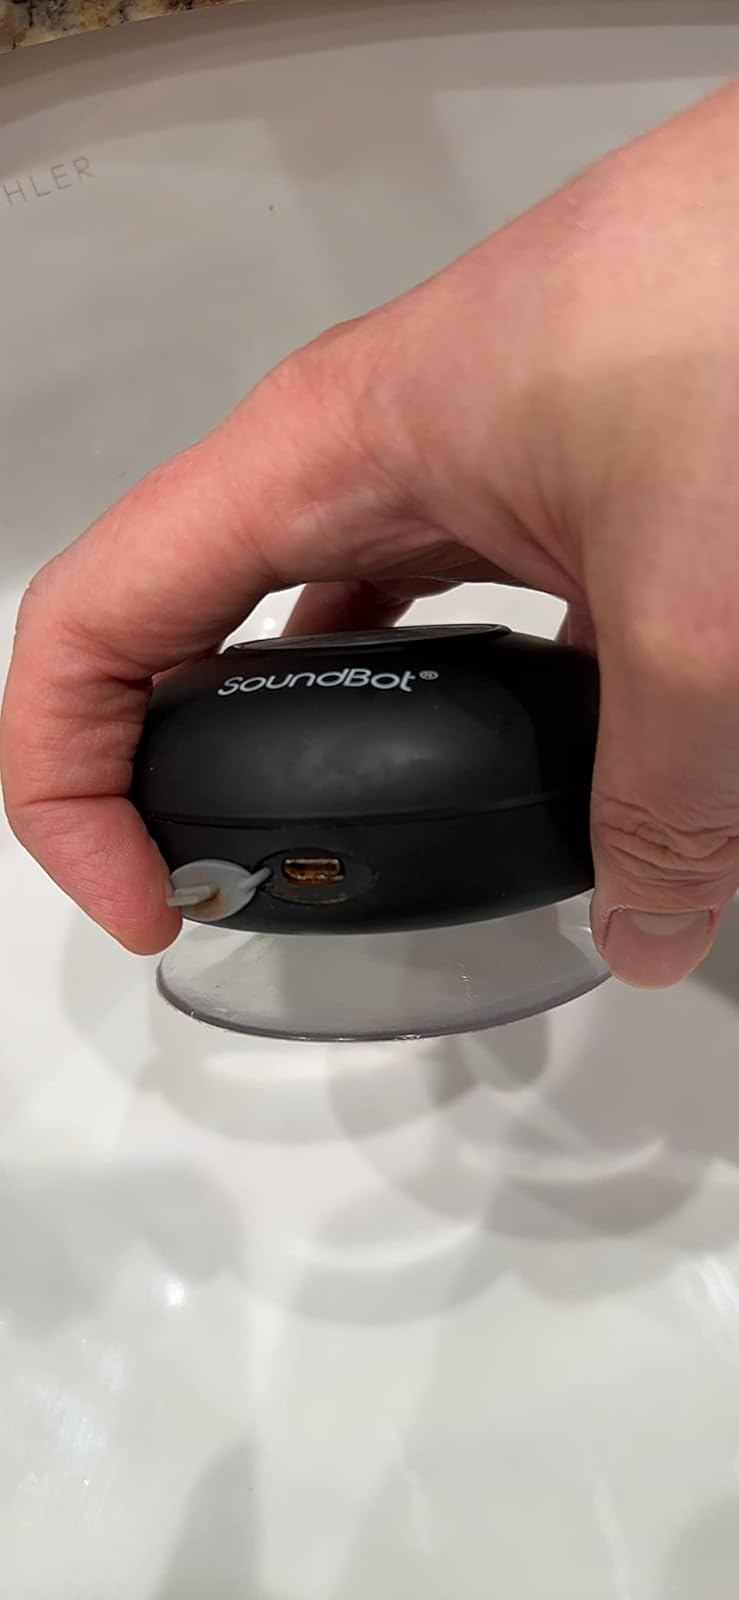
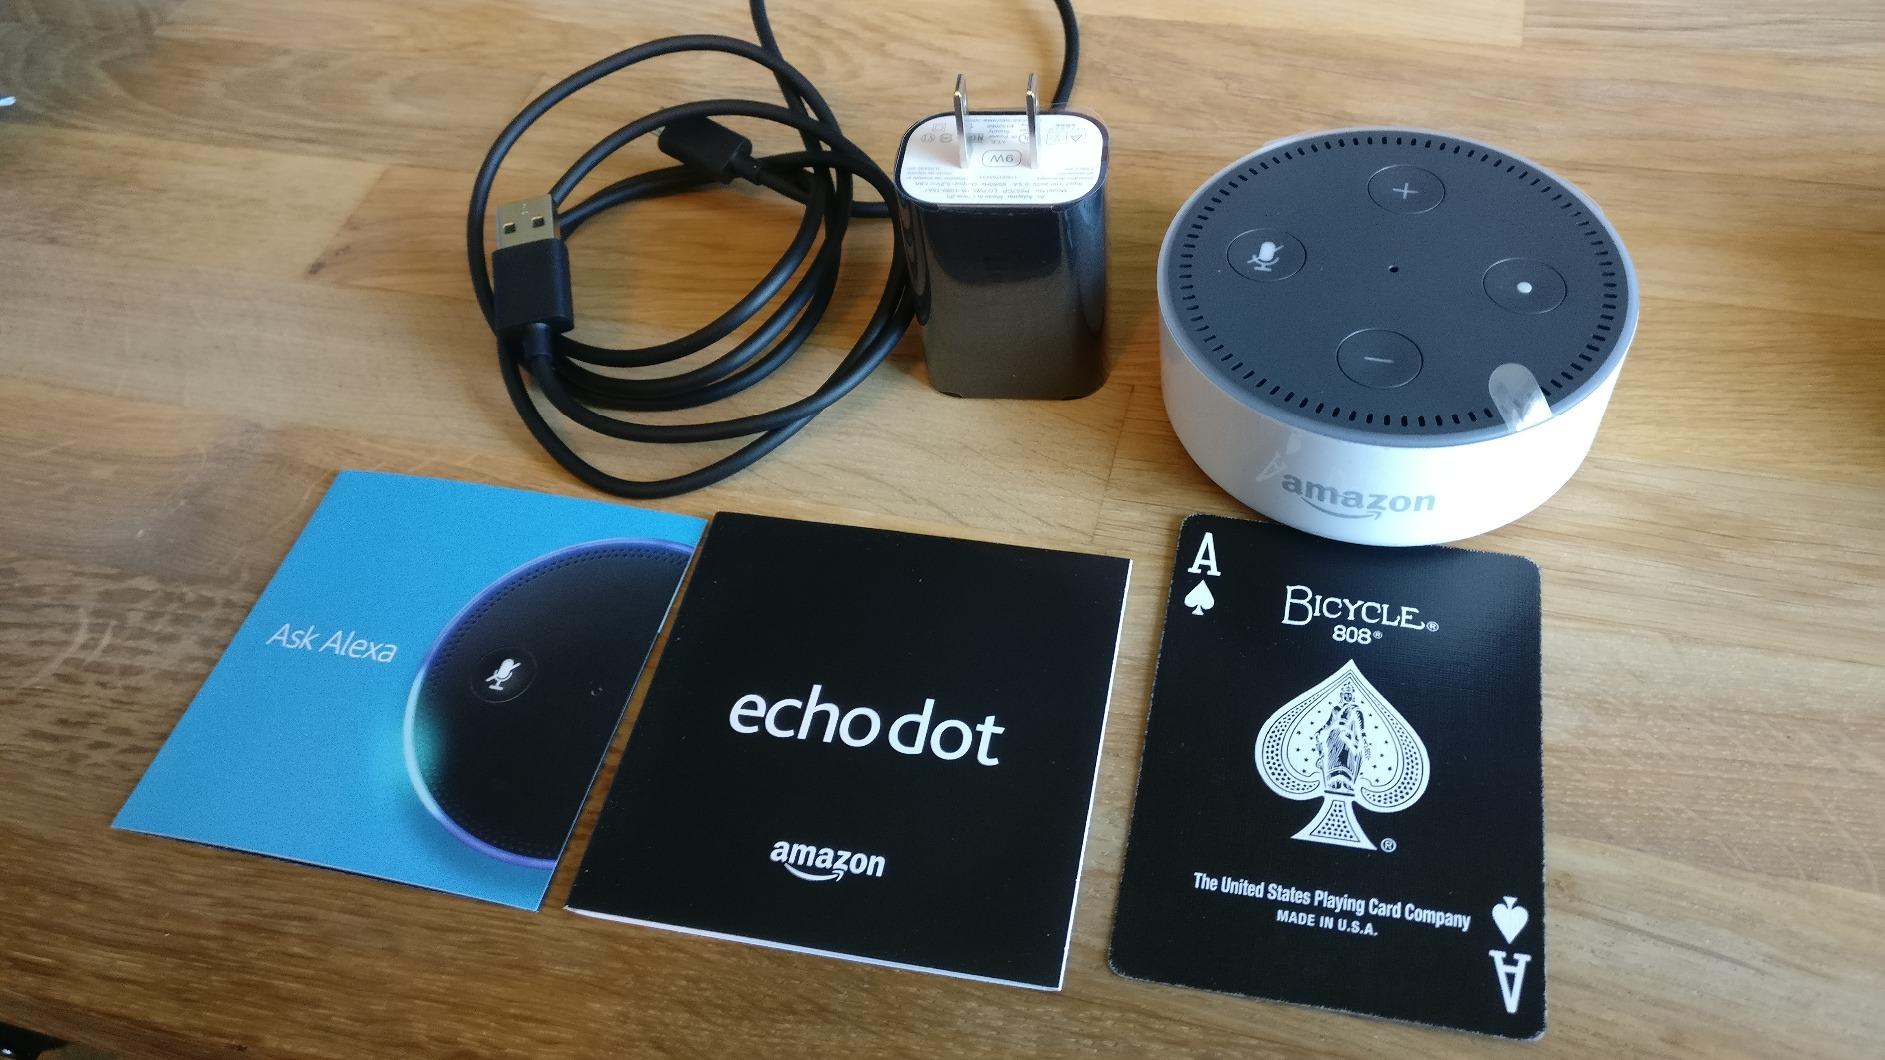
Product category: speaker
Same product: no